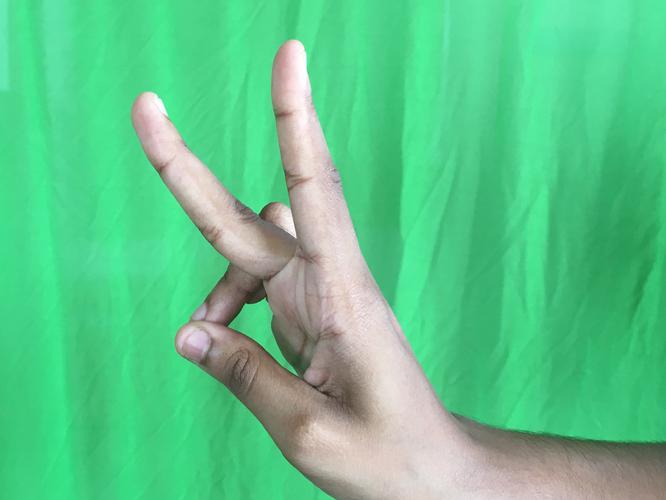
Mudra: Katrimukha
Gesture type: single_hand